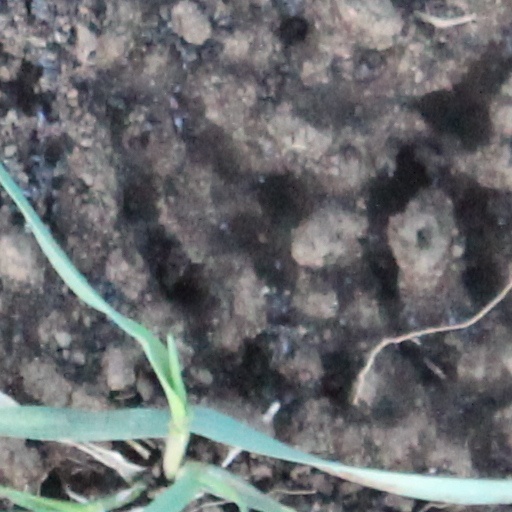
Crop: wheat